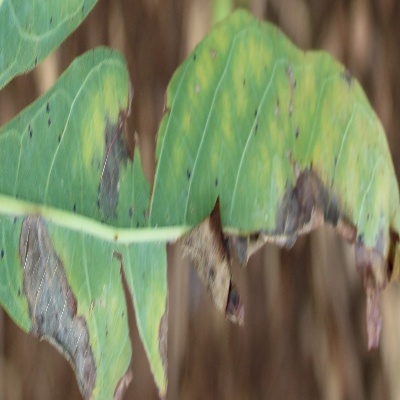
Crop: Cassava
Condition: brown spot